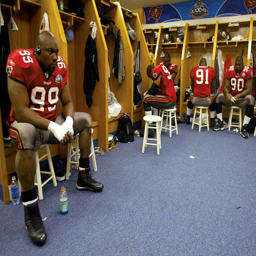
american football player listens to music in the locker room before super bowl .